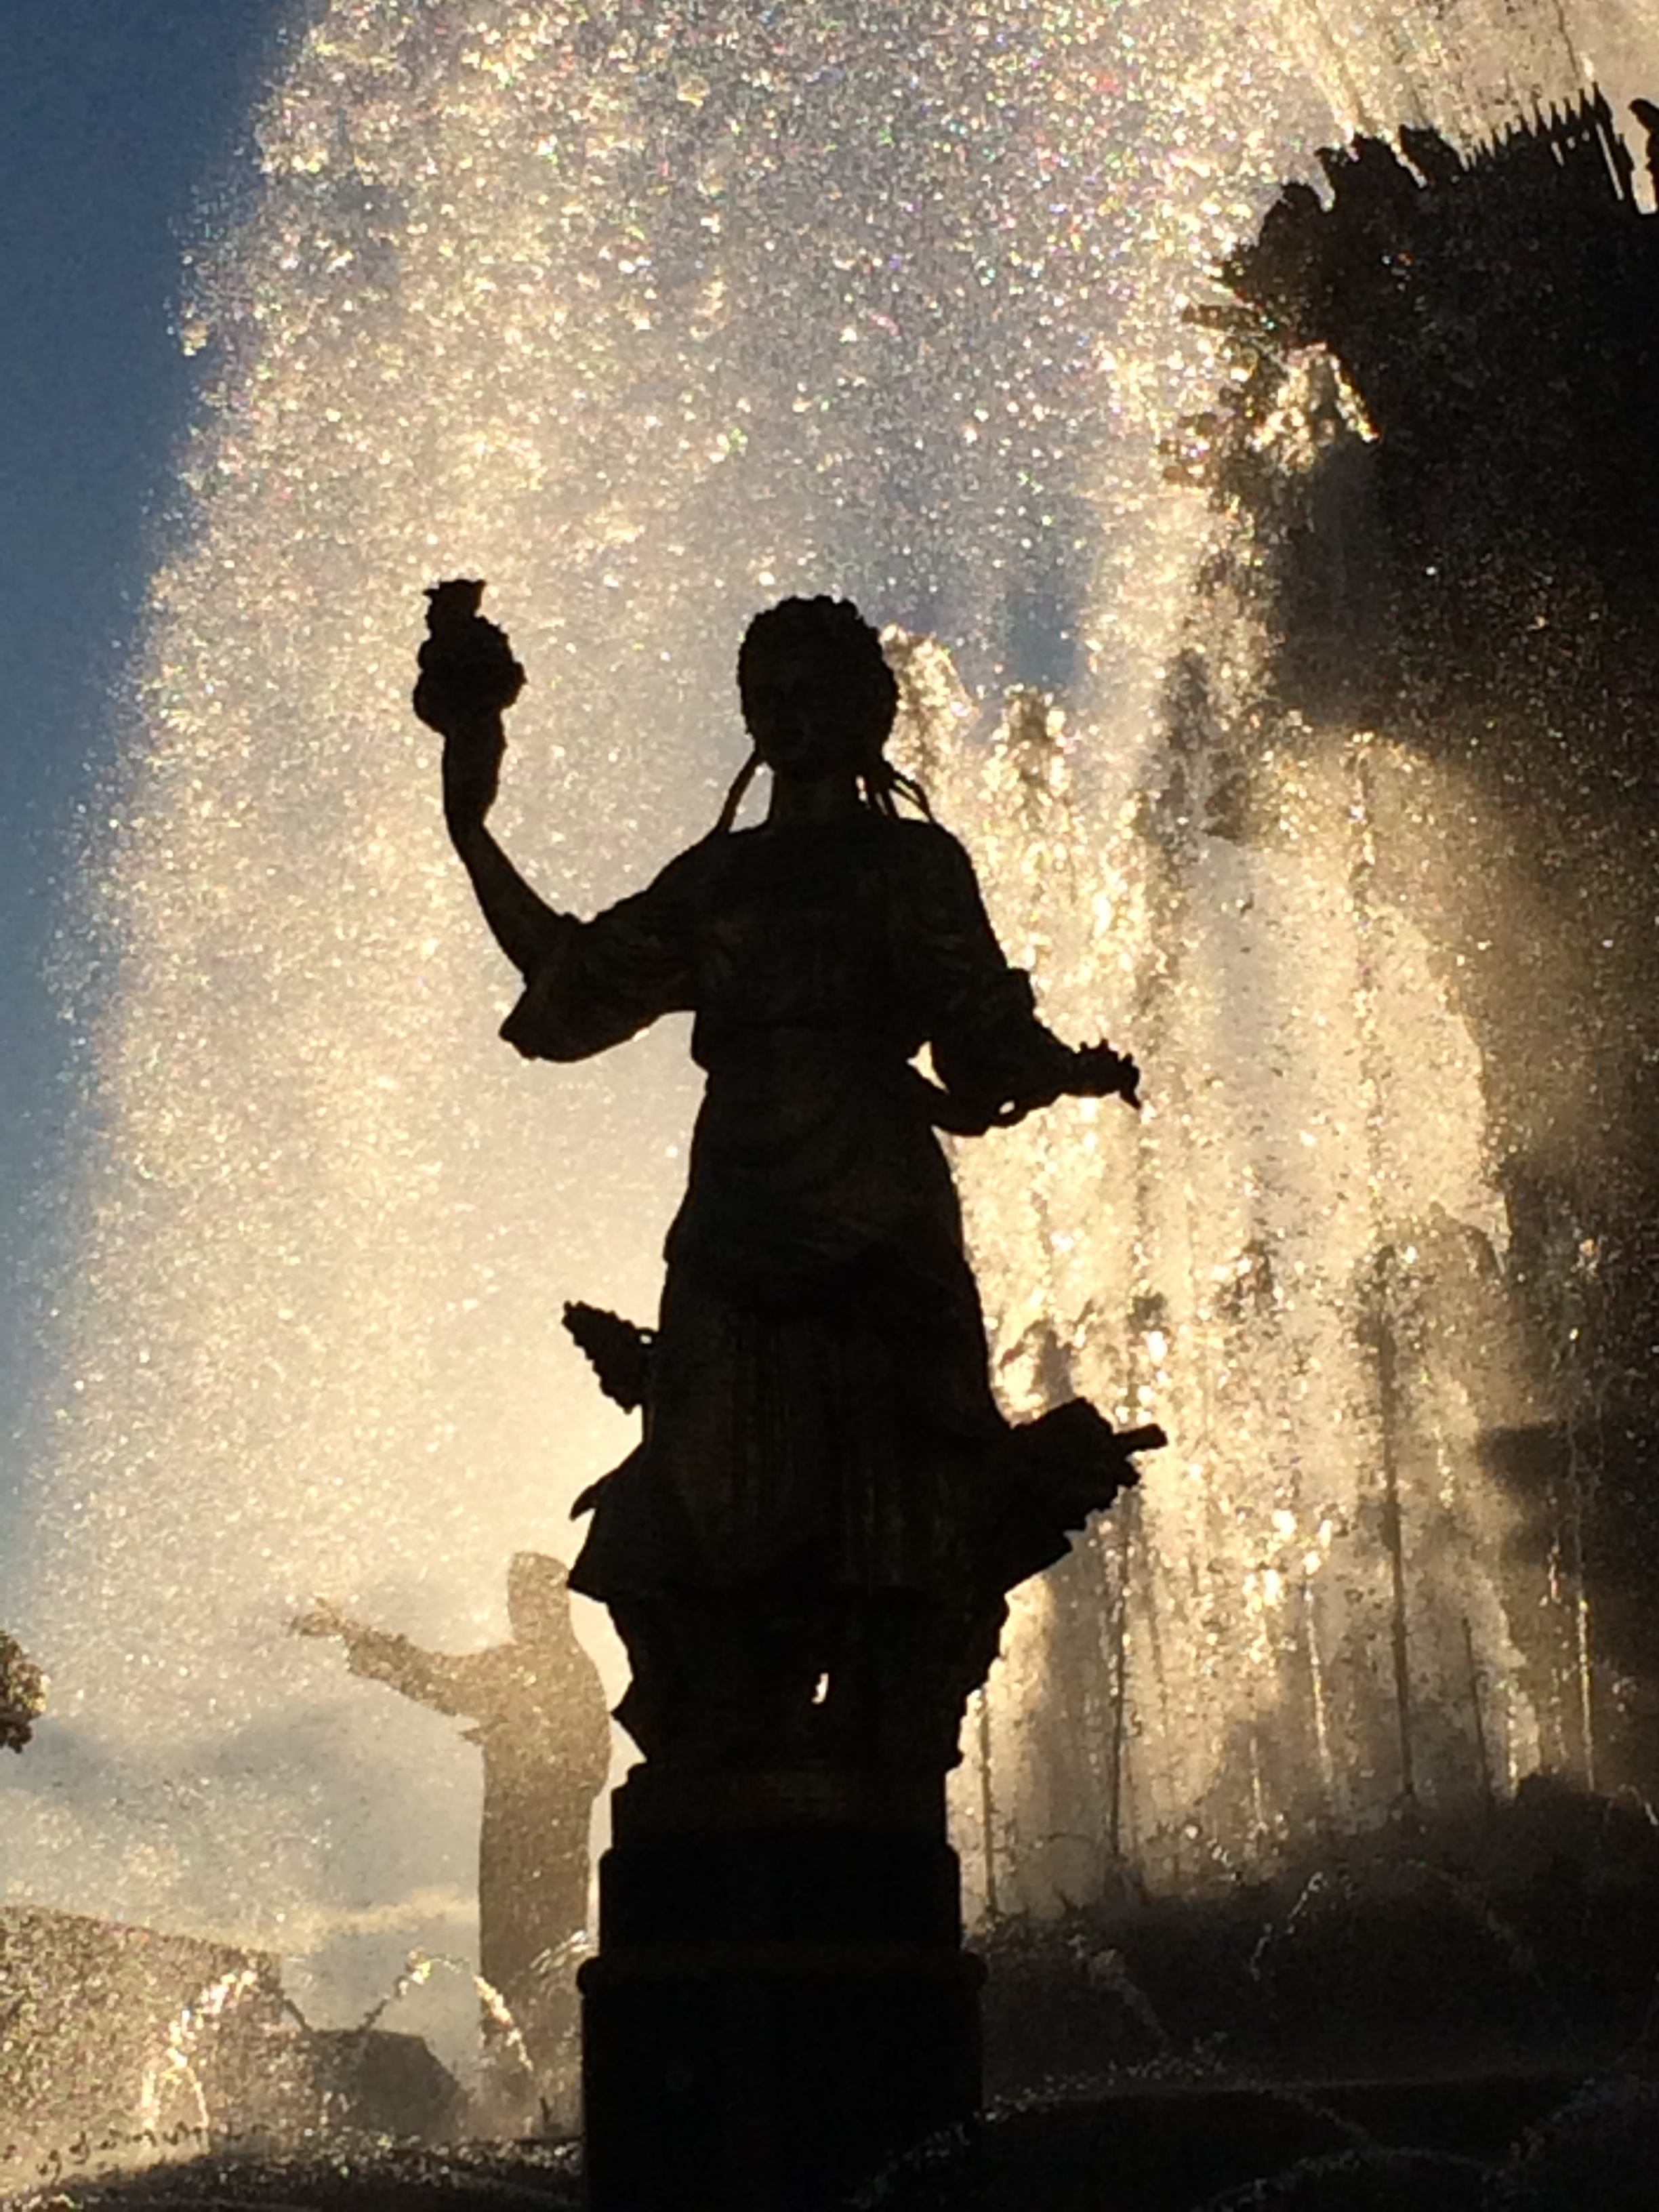
silhouette, light, monument, statue, shadow, darkness, art, temple, photograph, fountain, ukraine, moscow, image, russia, vvc, enea